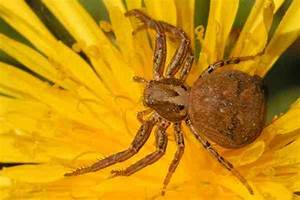
Label: spider